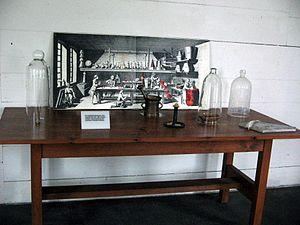
Parois nord-est du laboratoire de la Joseph Priestley House avec des répliques de l'équipement du laboratoire de Joseph Priestley.
La Joseph Priestley House est la demeure américaine du théologien, prêtre dissident, philosophe naturel, pédagogue et théoricien de la politique du XVIIIᵉ siècle, le britannique Joseph Priestley. Il y vécut de 1798, jusqu'à sa mort en 1804. Située à Northumberland, dans une région rurale de Pennsylvanie, la maison, conçue par son épouse Mary Priestley, en style géorgien et avec quelques accents fédéralistes, est aujourd'hui un musée consacré à son célèbre propriétaire.